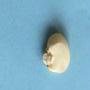
Maize quality: Good